Cities XL 2011

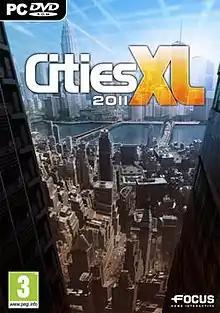
Cities XL 2011 disc case

Cities XL 2011 is a city simulator developed by Focus Home Interactive. "Cities XL 2011" is the second game in the "Cities XL" franchise. The game focuses on a single-player mode, and was released on October 14, 2010. New features include more buildings and maps, improved public transport, an enhanced tax system, and better trading options.